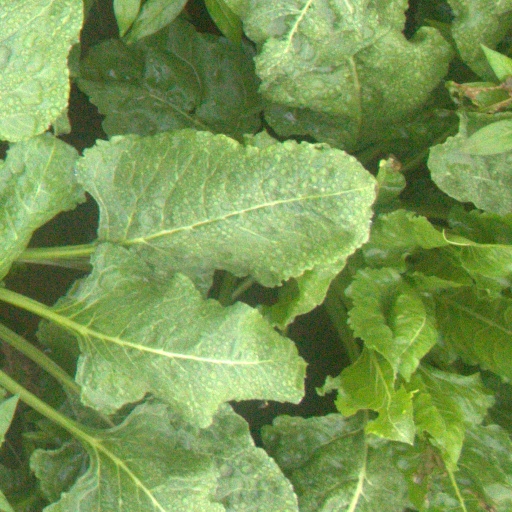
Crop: sugar beet